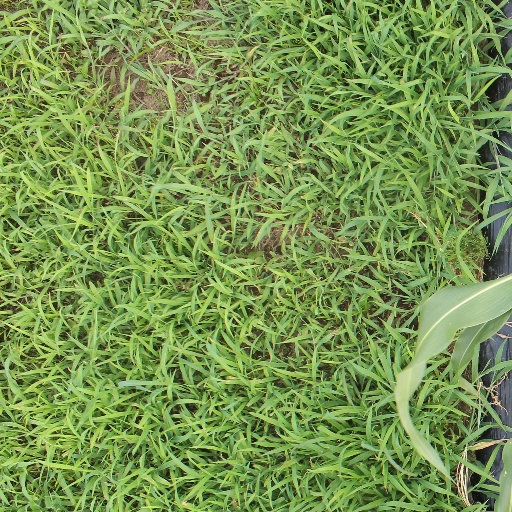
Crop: sorghum